Yūsuf Balasaguni

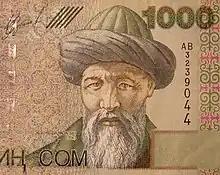
As shown on the Kyrgyz 1000 som note

Yusuf Khass Hajib was an 11th-century Central Asian Turkic poet, statesman, vizier, Maturidi theologian and philosopher from the city of Balasaghun, the capital of the Kara-Khanid Khanate in modern-day Kyrgyzstan. He wrote the "Kutadgu Bilig" and most of what is known about him, comes from his own writings in this work. He is mostly referred to as Yūsuf Balasaguni, derived from his city of origin.